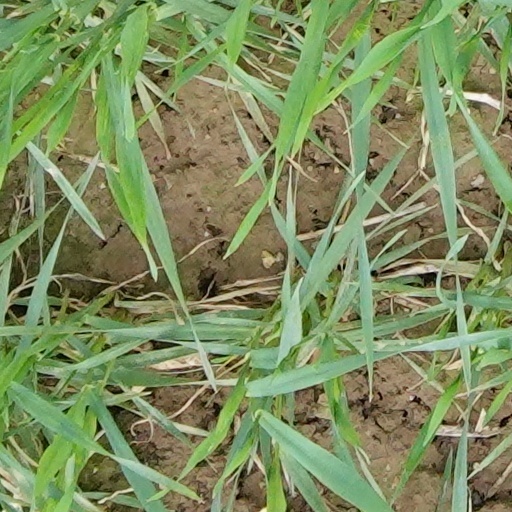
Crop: wheat